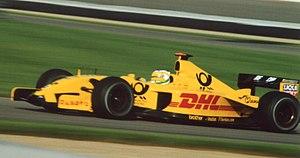
Giancarlo Fisichella est un pilote automobile italien né le 14 janvier 1973 à Rome en Italie. Il a disputé le championnat du monde de Formule 1 entre 1996 et 2009. Après avoir accompli la majeure partie de sa carrière chez Jordan Grand Prix, Benetton Formula, et Renault F1 Team, puis la saison 2008 et un début de saison 2009 pour la nouvelle écurie indienne Force India, dont il a marqué les premiers points, il a rejoint la Scuderia Ferrari en remplacement de Felipe Massa, blessé, avant le Grand Prix d'Italie 2009, à l'âge de 36 ans.
Jordan Grand Prix est une écurie irlandaise de Formule 1, basée à Silverstone en Angleterre et fondée en 1991 par Eddie Jordan.
La Jordan EJ12 est la monoplace de Formule 1 engagée par l'écurie irlandaise Jordan Grand Prix lors de la saison 2002 de Formule 1. Elle est pilotée par l'Italien Giancarlo Fisichella et le Japonais Takuma Satō. Le Brésilien Ricardo Zonta en est le pilote d'essais. La EJ12 est équipée d'un moteur Honda, tout comme la BAR 004.